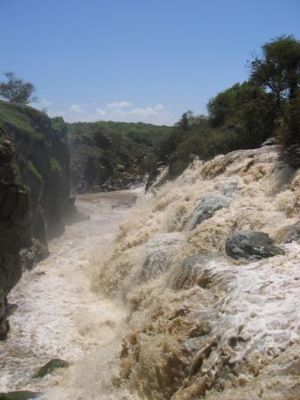
Awash
Awashfloden
Awash eller Hawash er en af de største floder i Etiopien. Den nedre del af floddalen blev i 1980 indskrevet på UNESCOs verdensarvliste.